Robert Poole (industrialist)

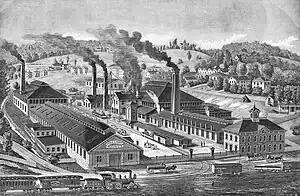

In 1843, on the northern edge of Baltimore, Poole and his first partner, William Fergusson (1816–1863), hired a small crew of metalworkers and opened for business as the Baltimore Ironworks (generally known as Poole & Fergusson).